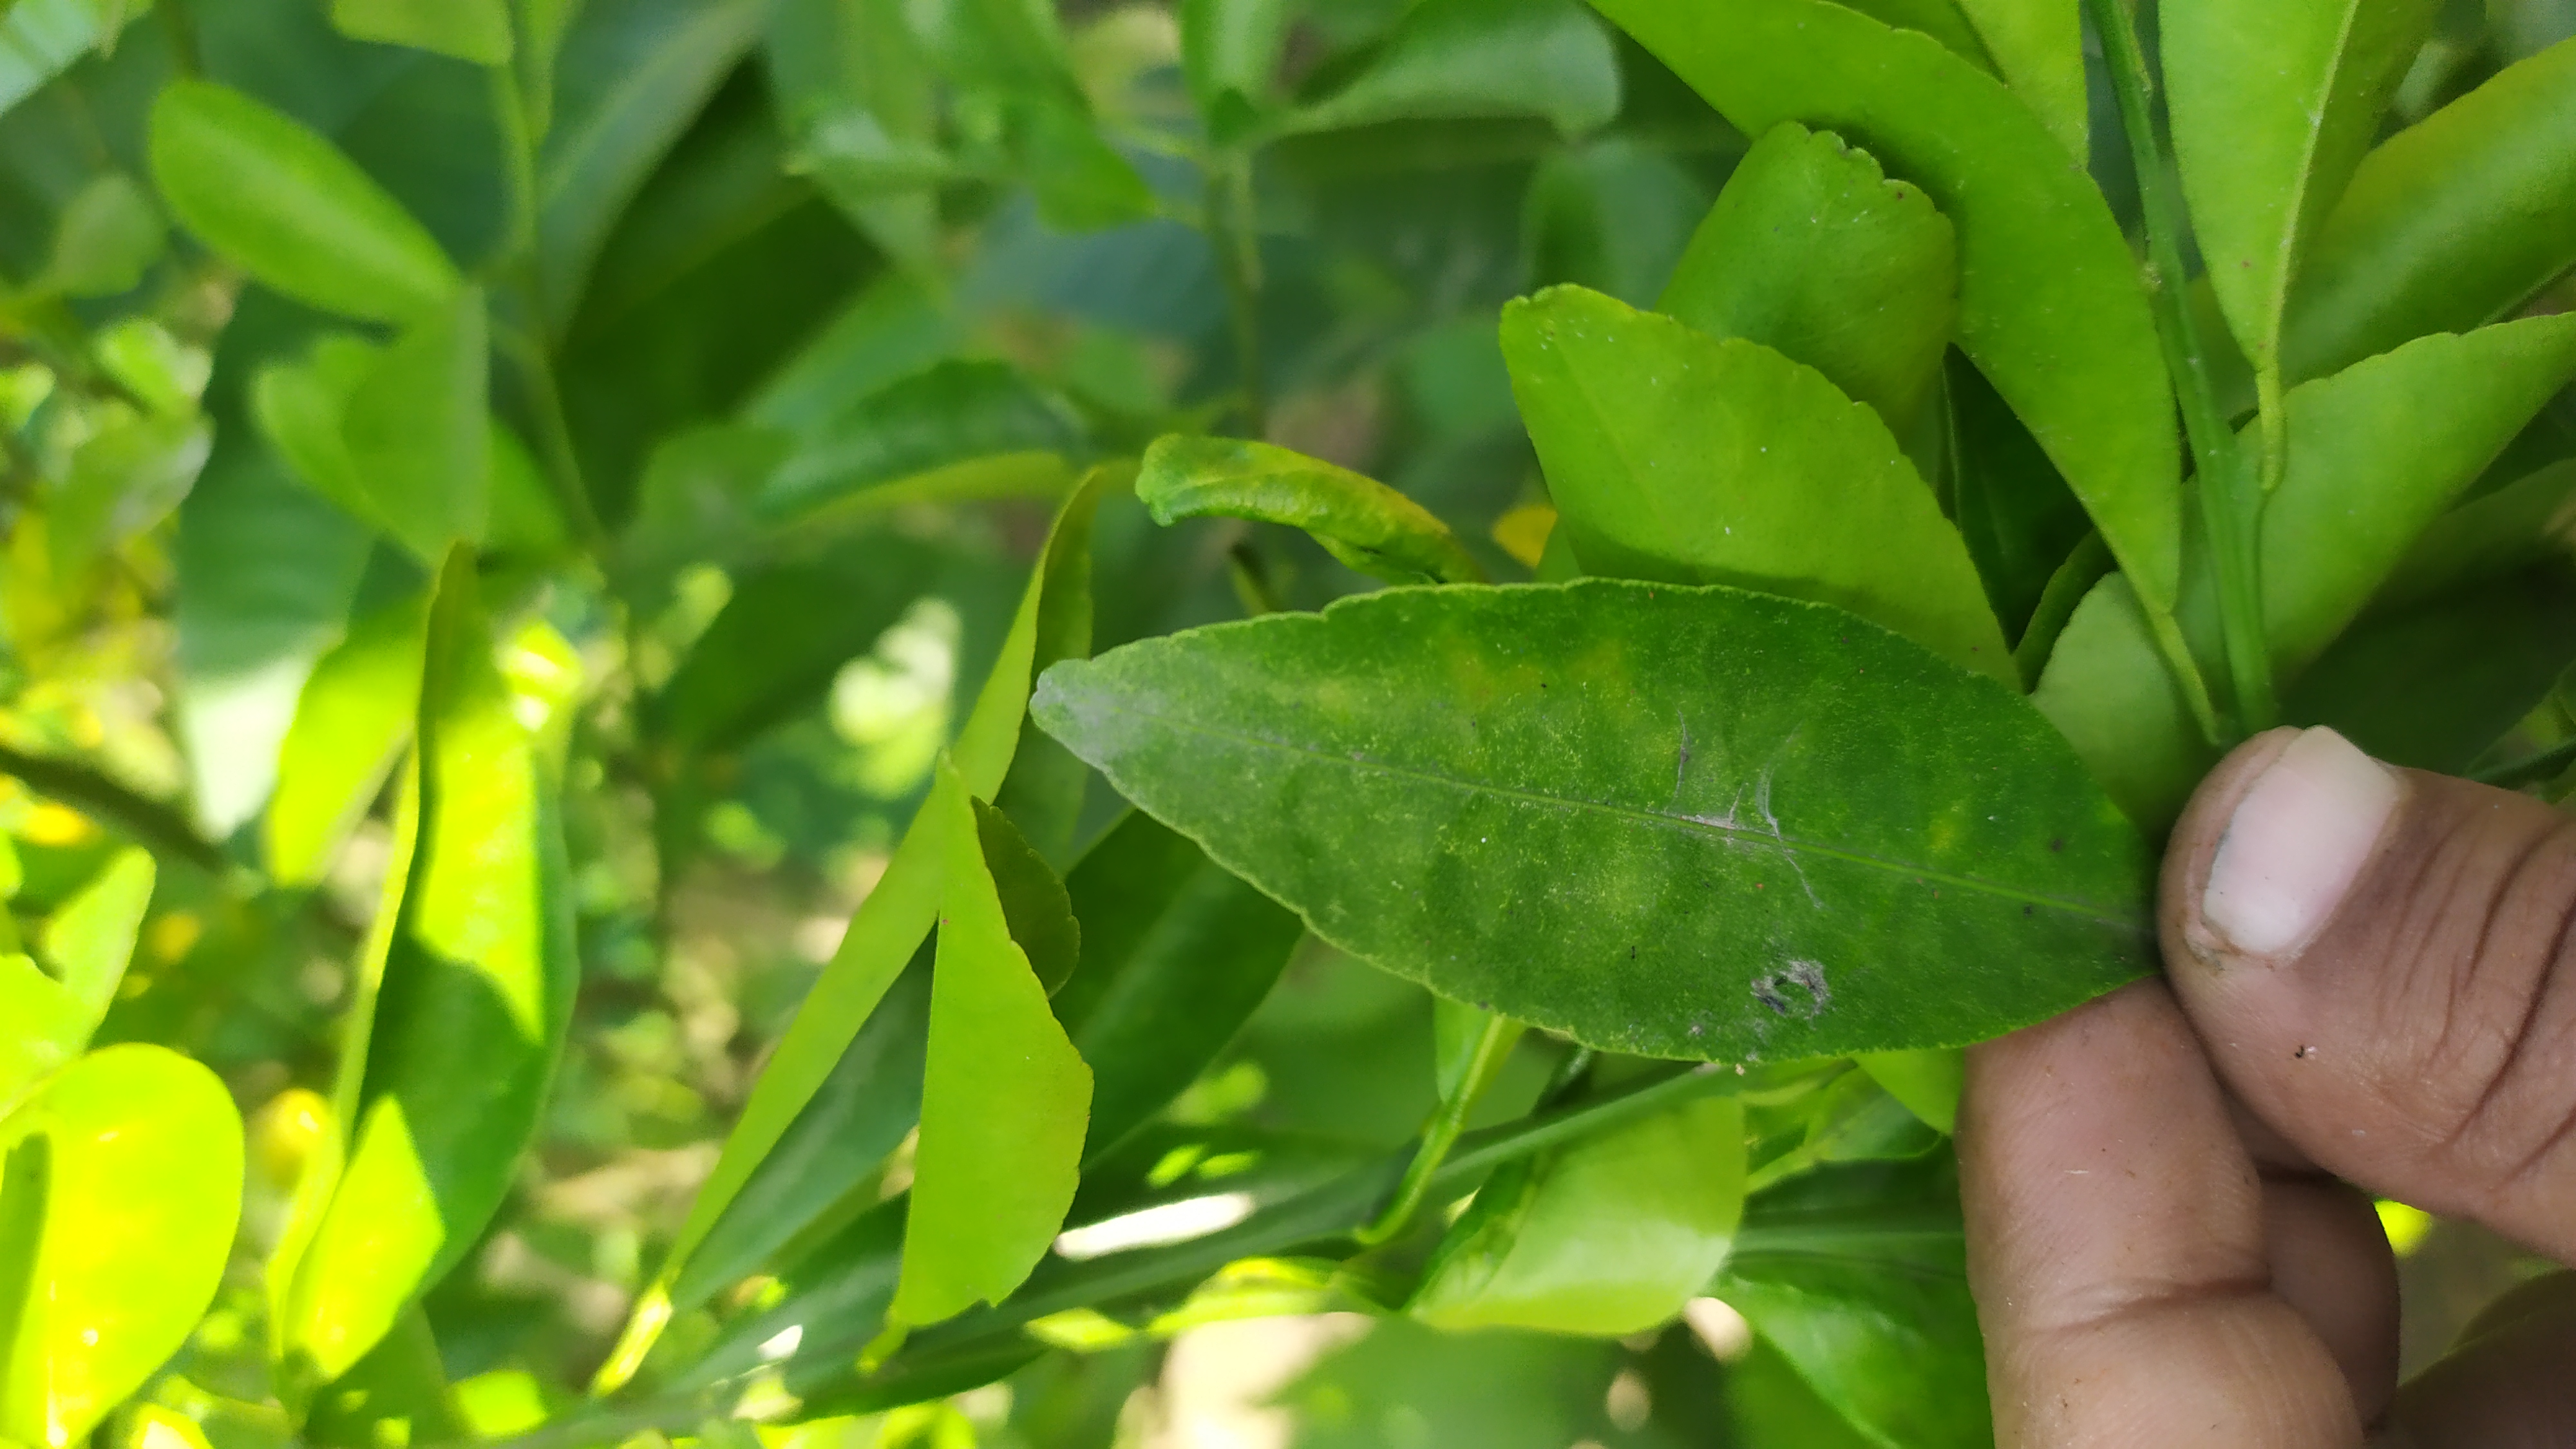
Mandarin leaf variety: Mandaring